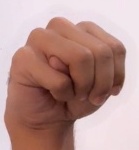
ASL sign: M